IBM Aptiva

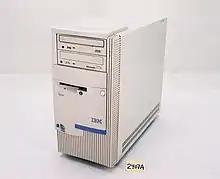
IBM Aptiva 2136, 2137, 2138, 2139

The series to which a Pentium-based Aptiva belongs is encoded in the first letter of the three-character model number (so a 2168-M40 is an M Series). The word in quotes relates to the internal development name for the computer.